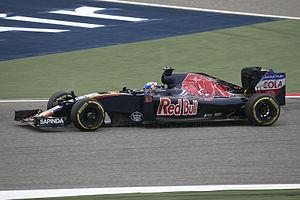
Max Verstappen, né le 30 septembre 1997 à Hasselt, est un pilote automobile belgo-néerlandais courant sous licence néerlandaise. Il est le fils de Jos Verstappen, pilote de Formule 1 de 1994 à 2003. Il fait ses débuts en Formule 1 en 2015 avec l'équipe Scuderia Toro Rosso. Il est, à 17 ans et 166 jours, le plus jeune pilote de l'histoire à prendre le départ d'un Grand Prix, puis le plus jeune pilote de l'histoire à marquer des points en Grand Prix.
La Toro Rosso STR11 est la monoplace de Formule 1 engagée par l'écurie italienne Scuderia Toro Rosso dans le cadre du championnat du monde de Formule 1 2016. Elle est pilotée par l'Espagnol Carlos Sainz Jr. et par le Néerlandais Max Verstappen puis par Daniil Kvyat qui effectuent leur deuxième saison au sein de l'écurie de Faenza.